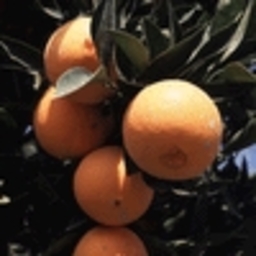
Label: peels